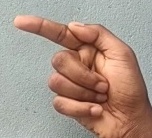
ASL sign: G